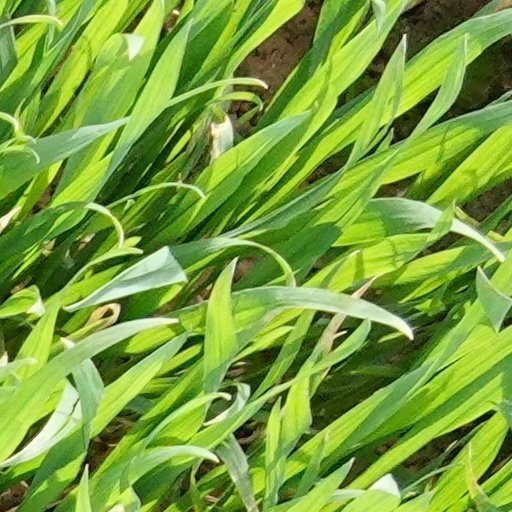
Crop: wheat